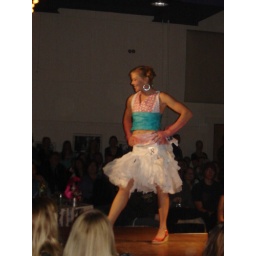
jess working it in her melted plastic bag dress